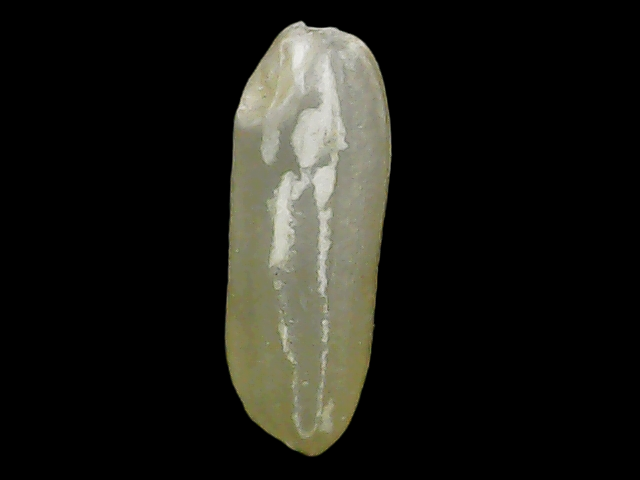
Rice variety: Binadhan11